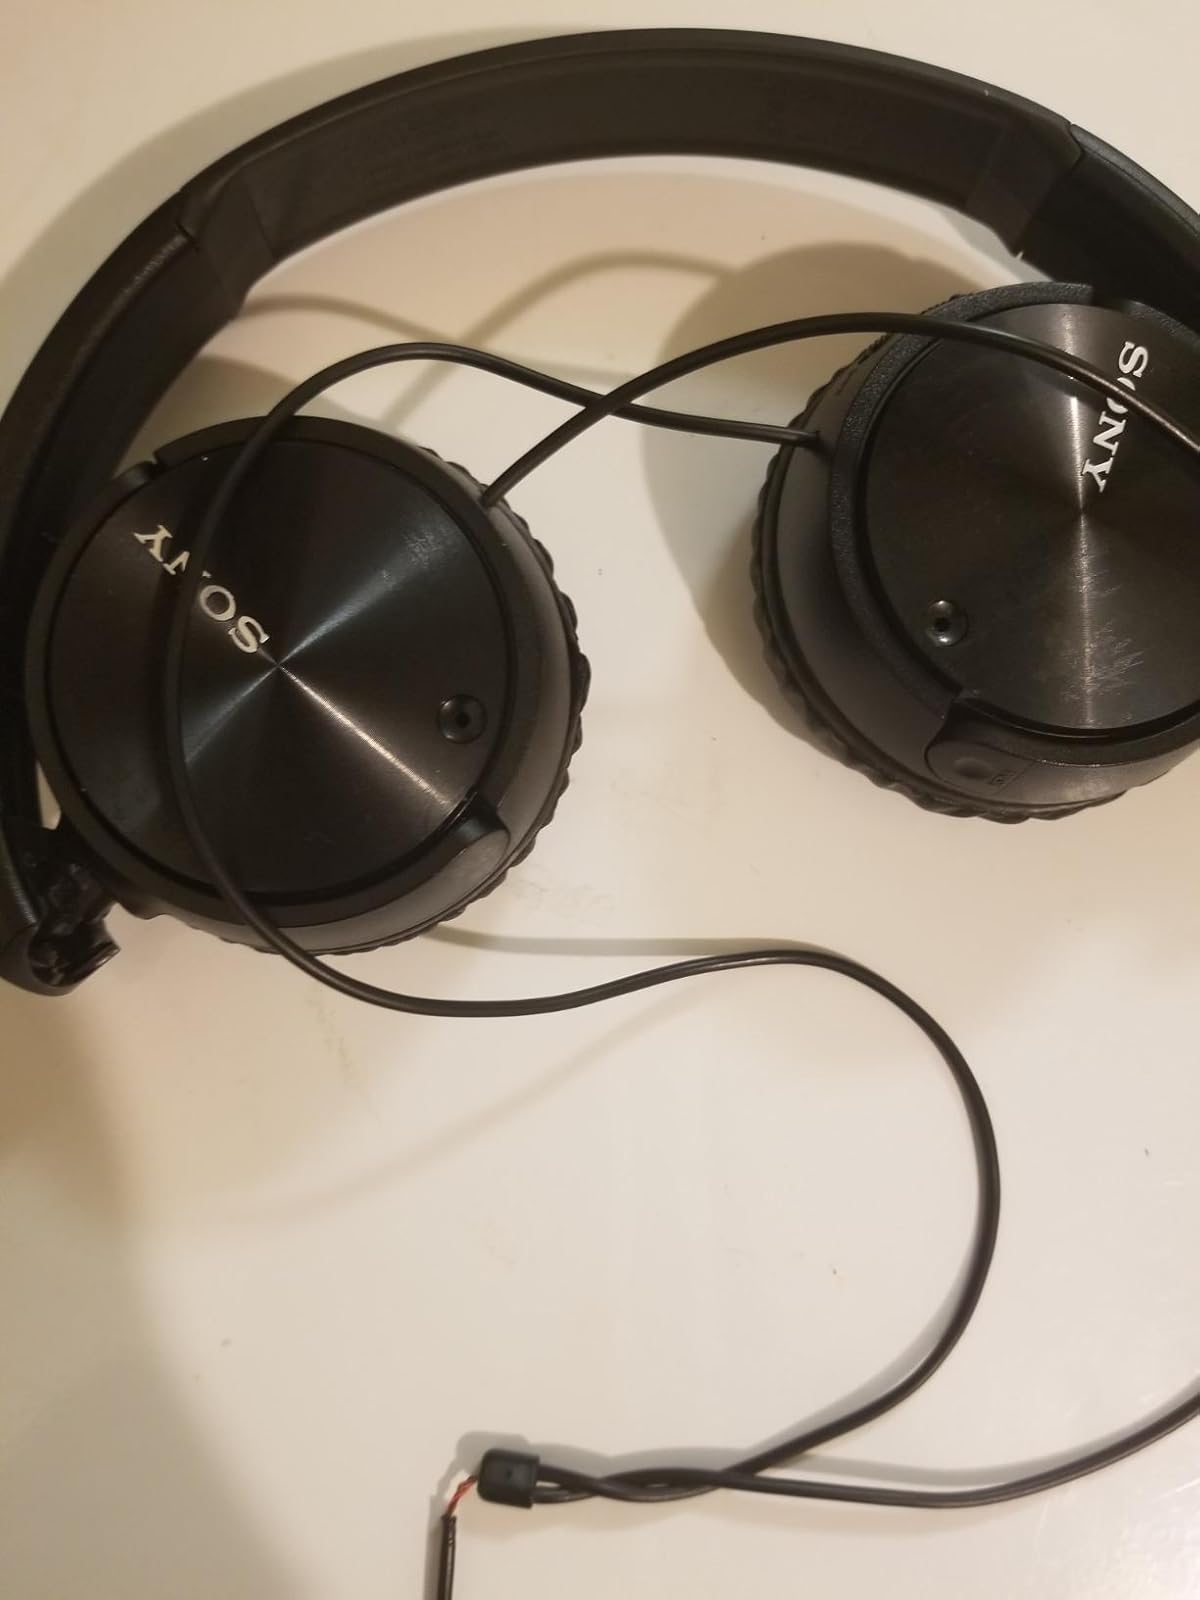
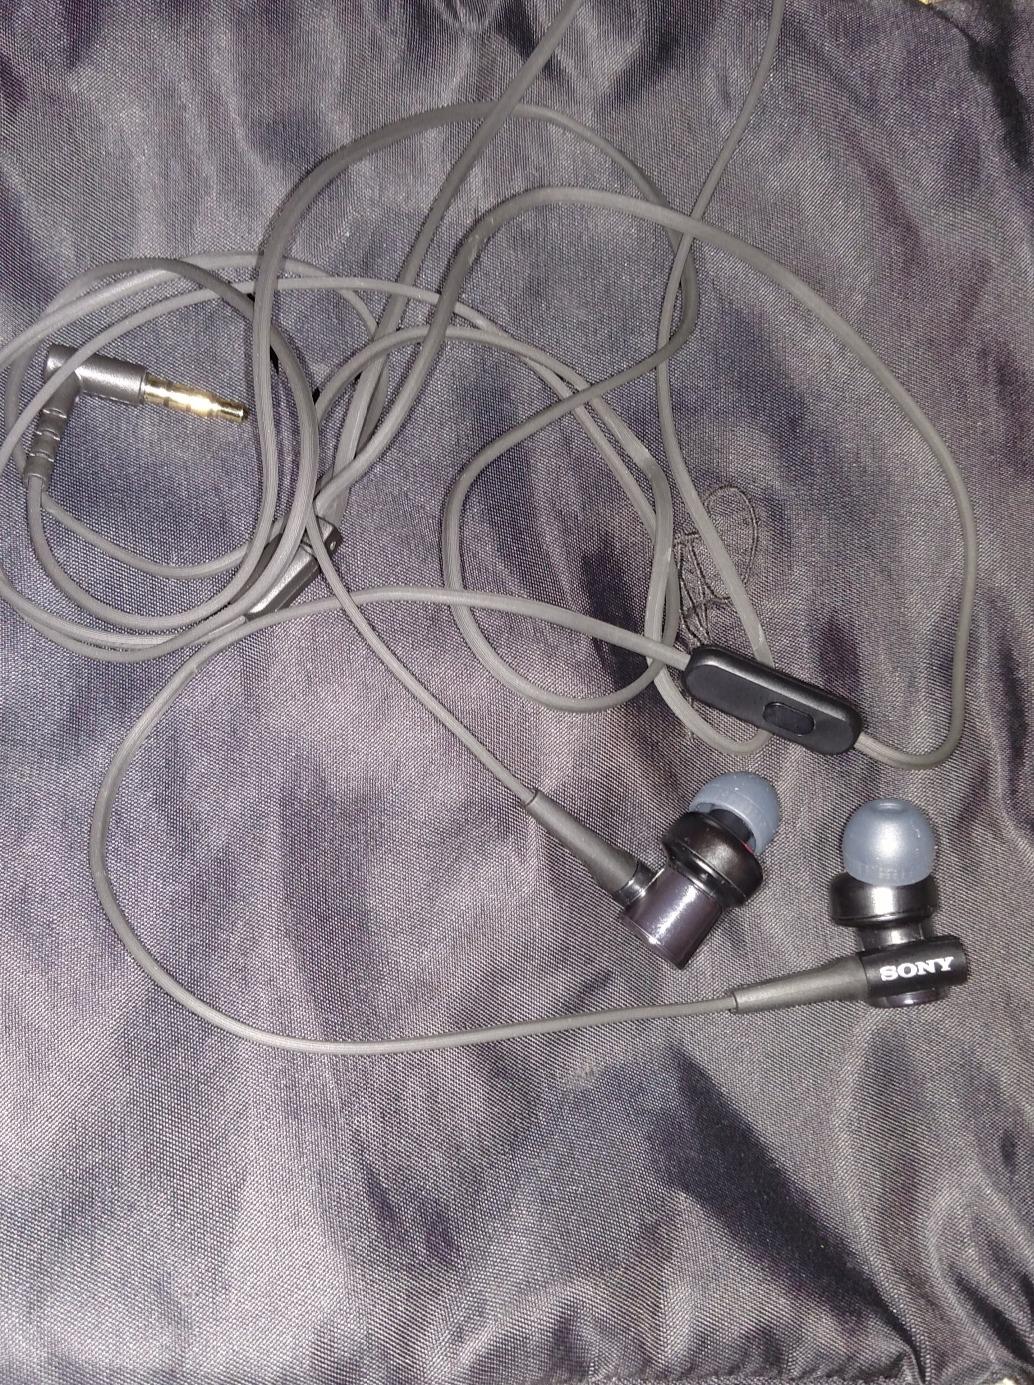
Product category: headphones
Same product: no